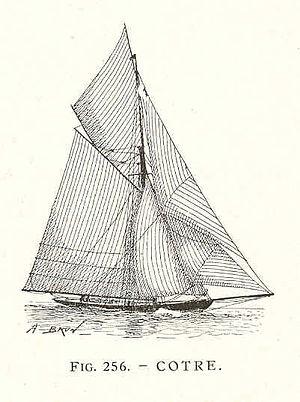
Cotre
Le cotre est un voilier à un mât gréé en voile aurique à plusieurs focs, rapide et maniable, généralement équipé d'une grand-voile à corne, d'un flèche et de deux focs : le foc sensu stricto et la trinquette.
Sur les gréements à voiles auriques, un flèche, ou « flèche en cul », est une voile d'étai légère déployée sur le mât arrière, établie sur un mât de flèche au-dessus d'une brigantine, ou d'une voile basse aurique, de forme triangulaire ou carrée.